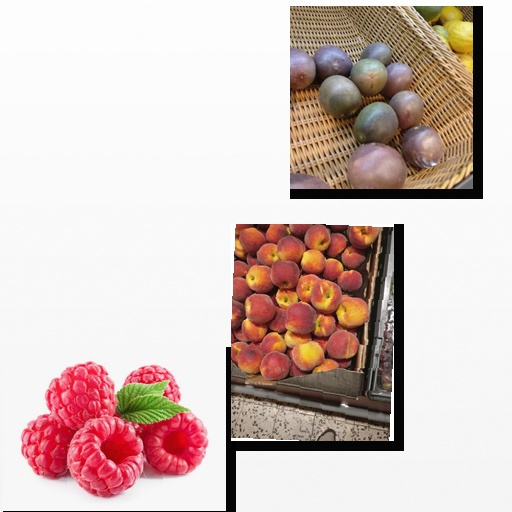
Food items: passion_fruit, peach, raspberry